Heat Wave (1996)

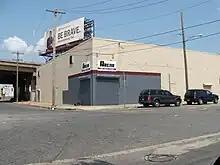
The ECW Arena.

Heat Wave (1996) was the third Heat Wave professional wrestling event produced by Extreme Championship Wrestling (ECW). The event took place on July 13, 1996 from the ECW Arena in Philadelphia, Pennsylvania in the United States.